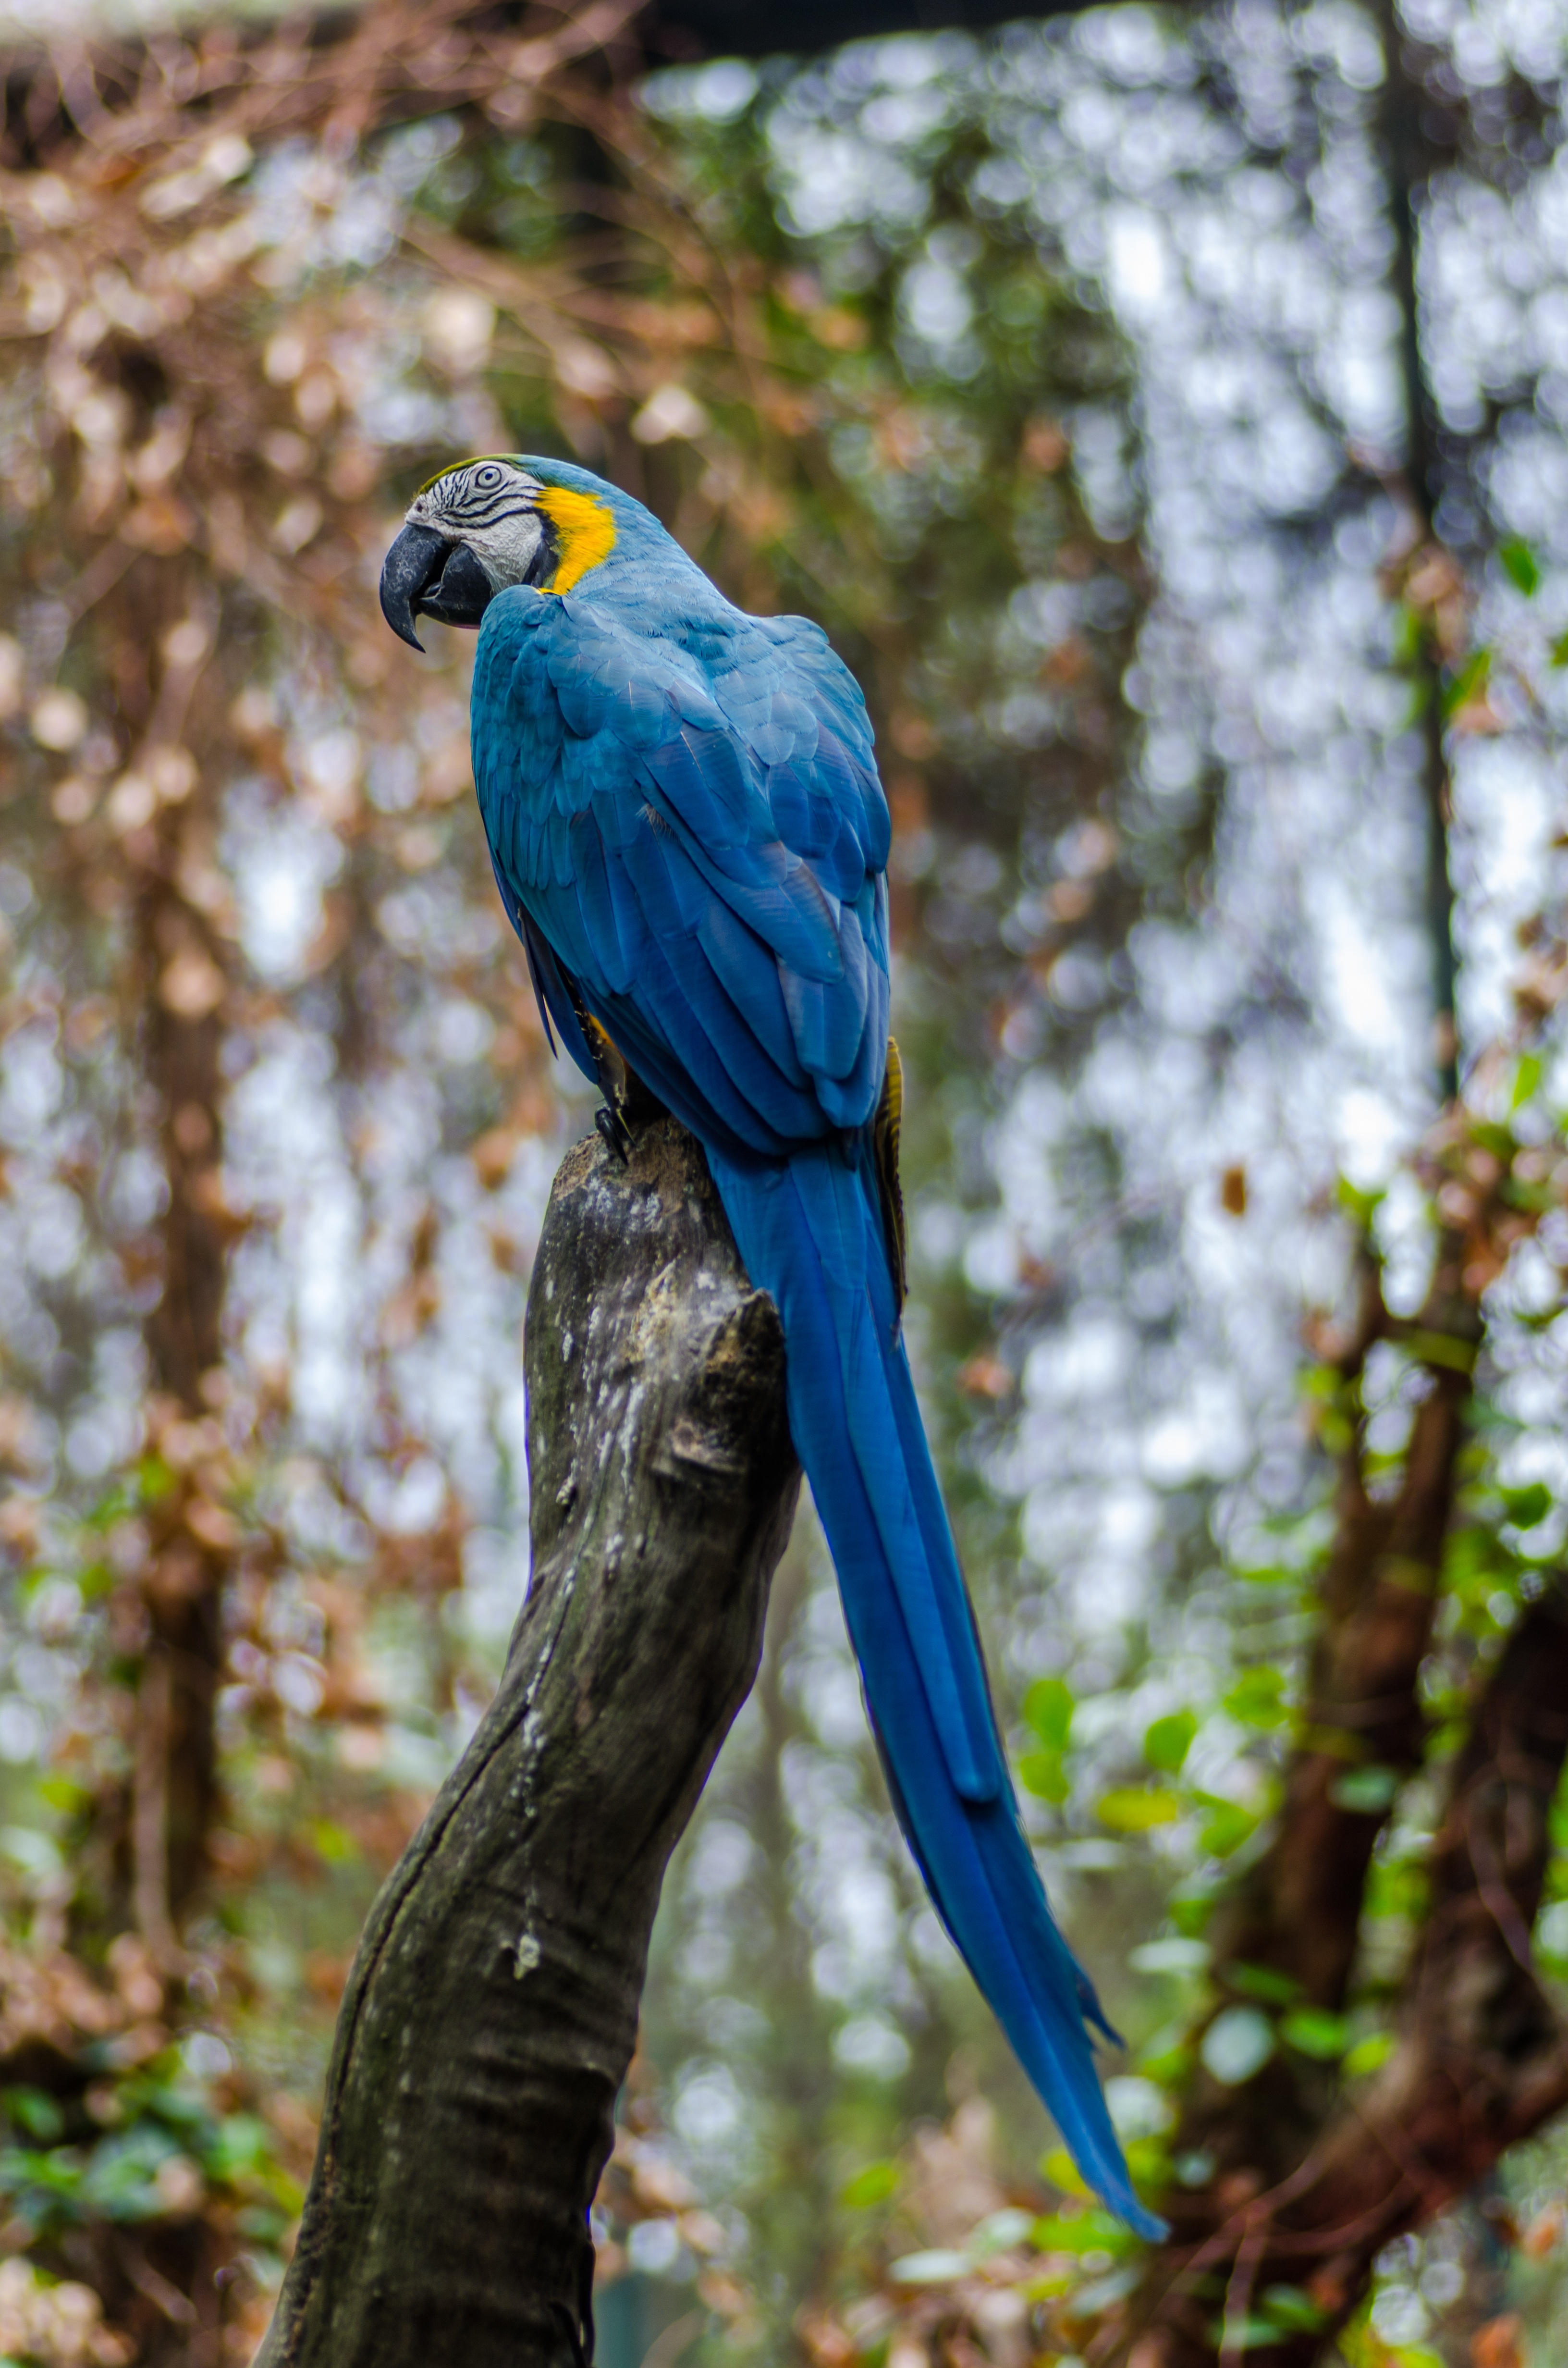
nature, branch, bird, wildlife, green, beak, blue, feather, fauna, macaw, vertebrate, parrot, parakeet